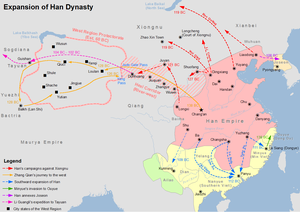
Les campagnes des Han contre le royaume de Dian sont une série de campagnes et d'expéditions militaires organisées par la dynastie Han et visant le royaume de Dian au Yunnan. Les comptes-rendus de ces campagnes sont consignés dans les chroniques chinoises de l'époque. Le Dian est annexé par les Han en 109 av. J.-C, lorsque l'Empereur Han Wudi envoie une armée attaquer le royaume, poursuivant ainsi l'expansion vers le sud de son empire.
La dynastie Han régna sur la Chine de 206 av. J.-C. à 220 apr. J.-C. Deuxième des dynasties impériales, elle succéda à la dynastie Qin et fut suivie de la période des Trois Royaumes.
La Guerre Han–Xiongnu, ou Guerre Sino-Xiongnu, est une série de batailles qui opposent la dynastie chinoise des Han et la confédération des peuples nomades Xiongnu, entre 133 av. J.-C. et l'an 89. C'est sous le règne de l’empereur Han Wudi, que l’empire Han passe d'une politique étrangère relativement passive à une stratégie offensive, à la fois pour faire face aux incursions de plus en plus nombreuses des Xiongnu à la frontière Nord et également pour étendre le territoire de l'empire. En 133 av. J.-C., le conflit dégénère en une véritable guerre, lorsque le Chanyu des Xiongnu se rend compte que les Han s’apprêtaient à lui tendre une embuscade à Mayi. La Cour des Han décide alors d'envoyer plusieurs expéditions militaires vers les régions situées dans l'Ordos, le Corridor du Hexi et le désert de Gobi, afin de les conquérir et d'en expulser les Xiongnu. Après bien des combats, les Han atteignent tous leurs objectifs.
La guerre des chevaux célestes ou la guerre Han – Dayuan fut un conflit militaire qui s'est déroulé entre 104 et 102 de notre ère entre la dynastie chinoise des Han et le royaume hellénisé connu des Chinois sous le nom de Dayuan, dans la vallée de Ferghana à l'extrémité la plus à l'est de l'ancien empire perse, maintenant la partie la plus à l'est de l'Ouzbékistan. Le résultat fut une victoire Han et une expansion temporaire de son hégémonie en Asie centrale.
L'expansion vers le sud de la dynastie Han est une série d'expéditions et de campagnes militaires qui se déroulent dans une région qui correspond maintenant a la Chine du Sud et au nord du Viêt Nam. Ces campagnes militaires commencent réellement durant la dynastie Qin et continuent durant la dynastie Han, qui lui succède. Elles visent principalement les tribus du peuple Yue et conduisent à l'annexion des royaumes de Minyue et des Ou de l'Est, tous deux peuplés par les tribus du peuple Yue, en 135 av. J.-C. et 111 av. J.-C., du Nanyue en 111 av. J.-C. et du royaume de Dian en 109 av. J.-C.